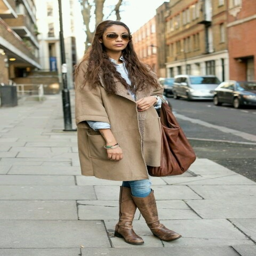
coat and boots for a brisk fall day